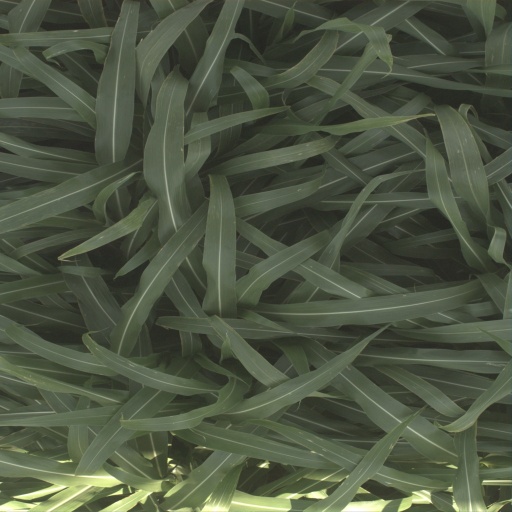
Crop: sorghum